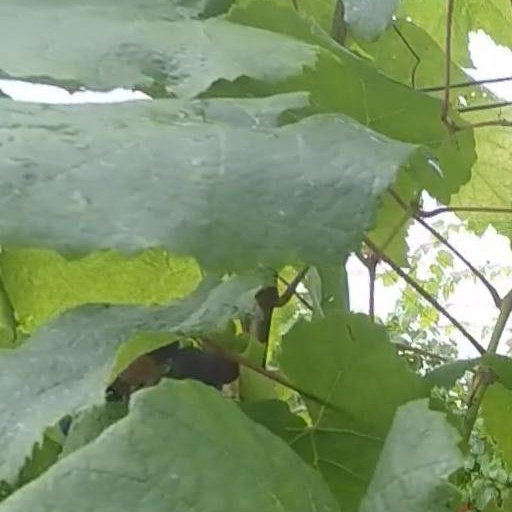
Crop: grape